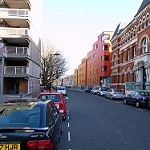
Label: street